Kenesaw Mountain Landis

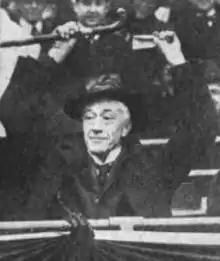
Commissioner Landis opens the 1921 baseball season.

Landis felt that the Black Sox scandal had been initiated by people involved in horse racing, and stated that "by God, as long as I have anything to do with this game, they'll never get another hold on it." In 1921, his first season as commissioner, New York Giants owner Charles Stoneham and manager John McGraw purchased Oriental Park Racetrack in Havana, Cuba. Landis gave Stoneham and McGraw an ultimatum—they could not be involved in both baseball and horse racing. They quickly put the track back on the market.